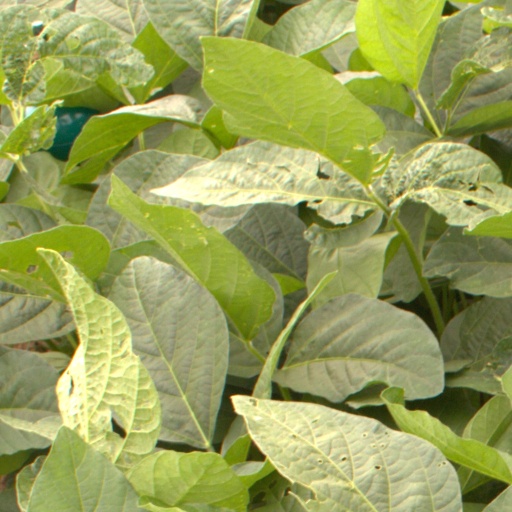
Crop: soybean